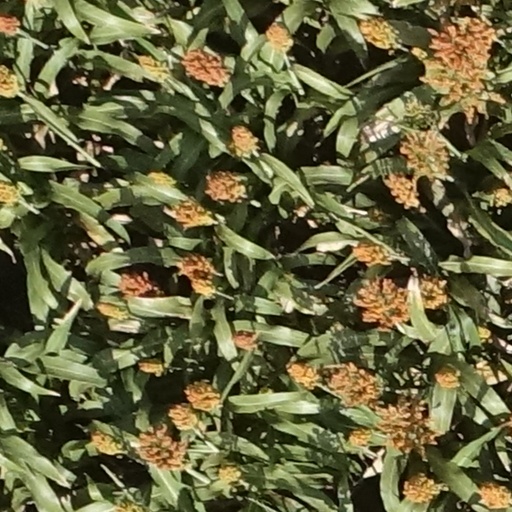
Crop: sorghum